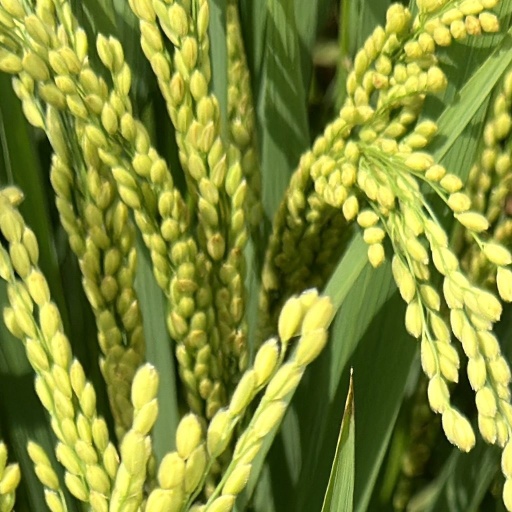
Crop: rice